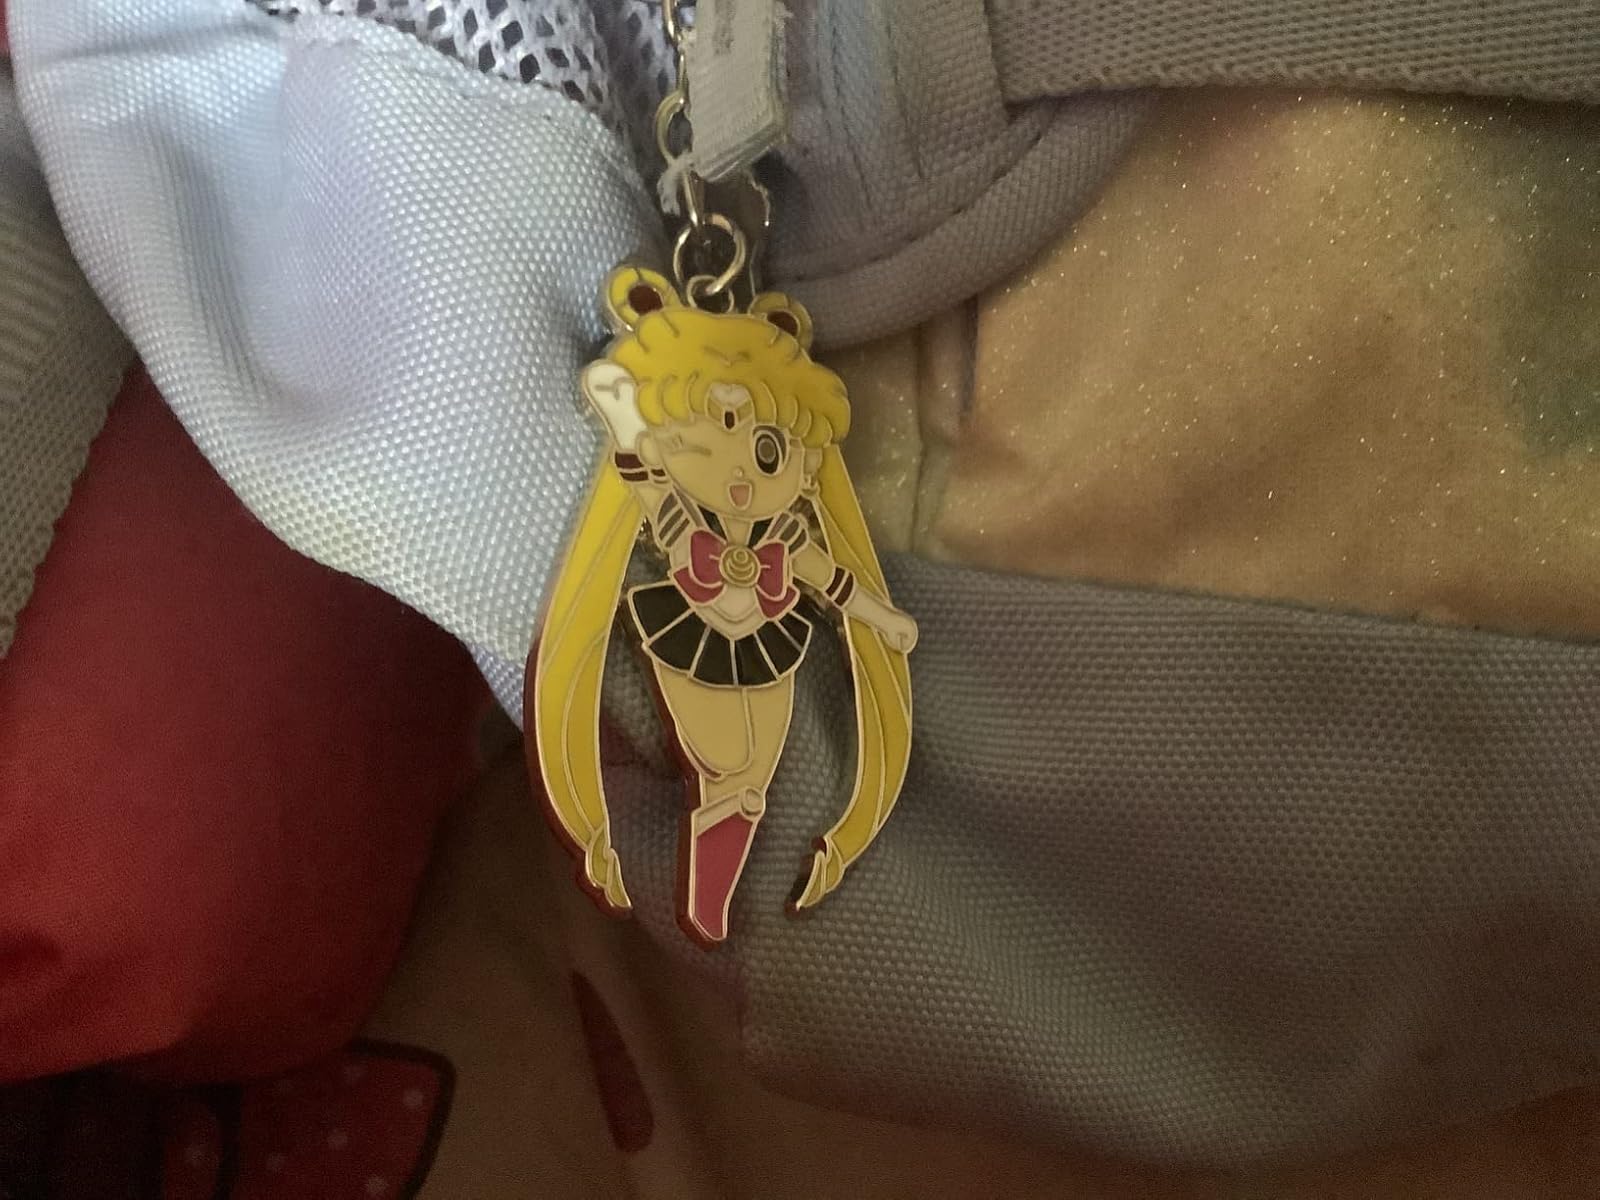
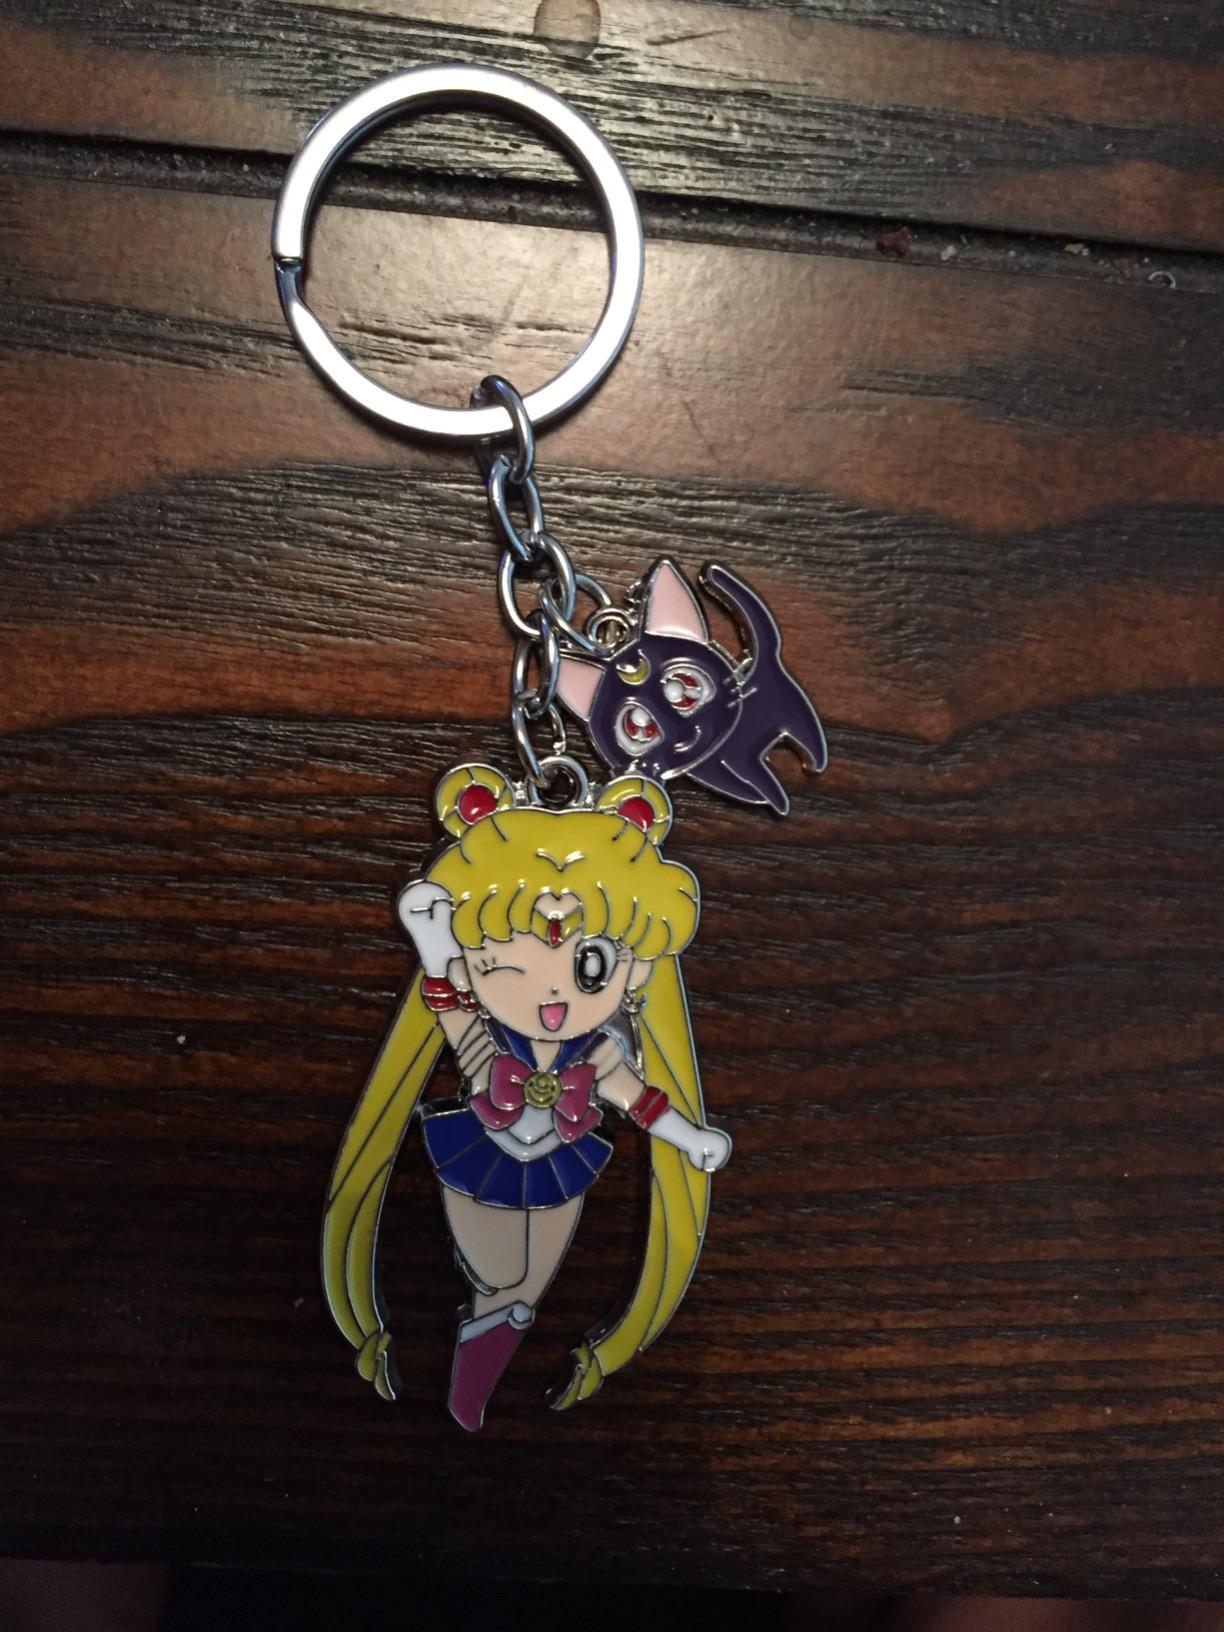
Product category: accessories_keychain
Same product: yes